Calm with Horses

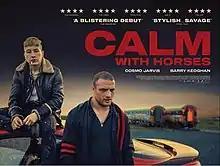
Theatrical release poster

Calm with Horses ( The Shadow of Violence, as released in the USA) is a 2019 Irish crime drama film directed by Nick Rowland in his feature debut, and written by Joe Murtagh. It concerns an ex-boxer who works as an enforcer for a criminal family in rural Ireland while providing for his autistic son. The film stars Cosmo Jarvis, Barry Keoghan, Niamh Algar, Ned Dennehy, Kiljan Moroney and David Wilmot. It is adapted from the short story of the same name from the collection "Young Skins" by Colin Barrett.